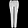
Label: Trouser